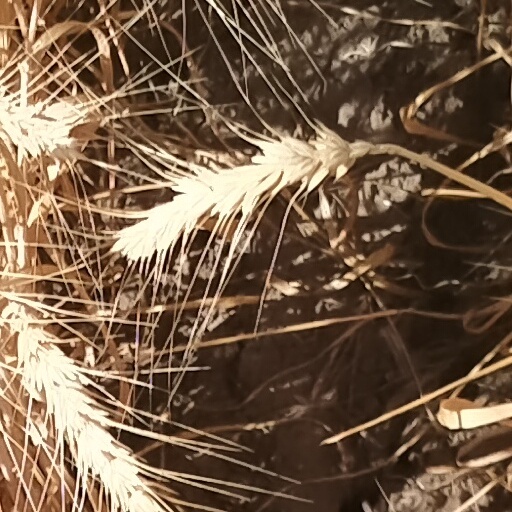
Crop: wheat